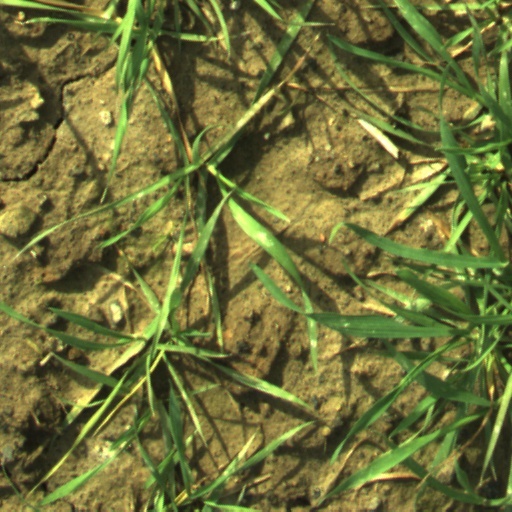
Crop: wheat